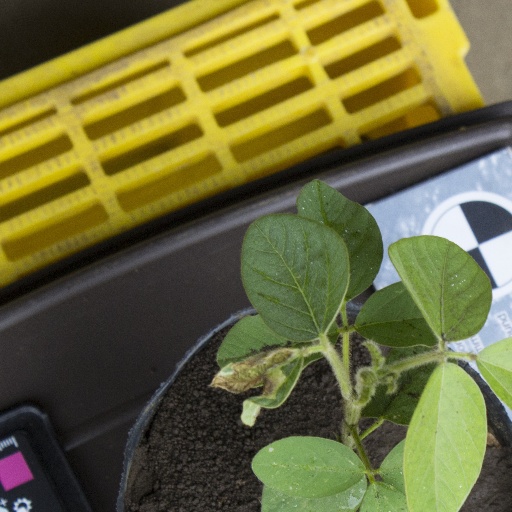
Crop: soybean